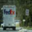
Label: truck